List of concert tours by the Jackson 5

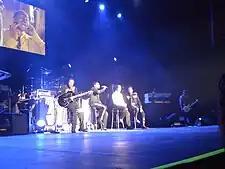
The Jacksons performing during the Unity Tour (2013)

The Jackson 5 are an American music group, formed in 1964 by the Jackson family brothers Jackie, Tito, Jermaine, Marlon, and Michael. The brothers' first invitation to perform was in Glen Park in 1965, with other early concerts at Theodore Roosevelt College and Career Academy, Gilroy Stadium, Gary's Memorial Auditorium, Regal Theater, Chicago and Apollo Theater, Harlem in 1967.